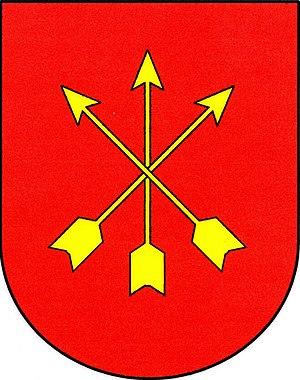
Šípy est une commune du district de Rakovník, dans la région de Bohême-Centrale, en République tchèque. Sa population s'élevait à 163 habitants en 2020.